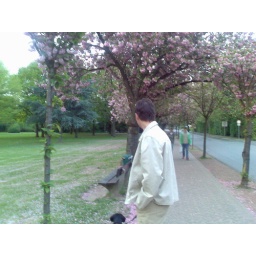
Dan under pink trees